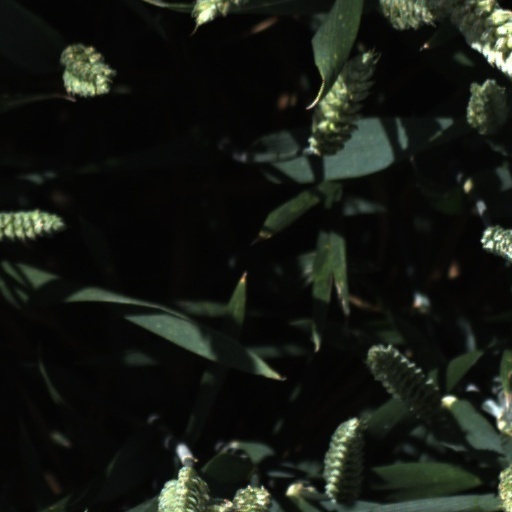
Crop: wheat